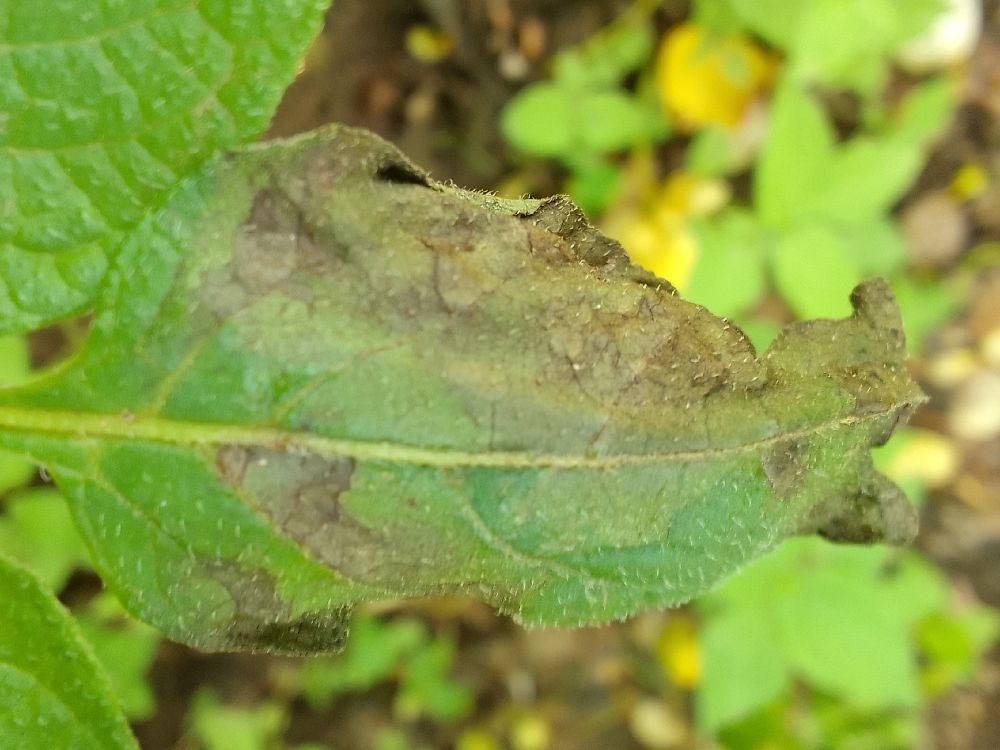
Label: Late blight